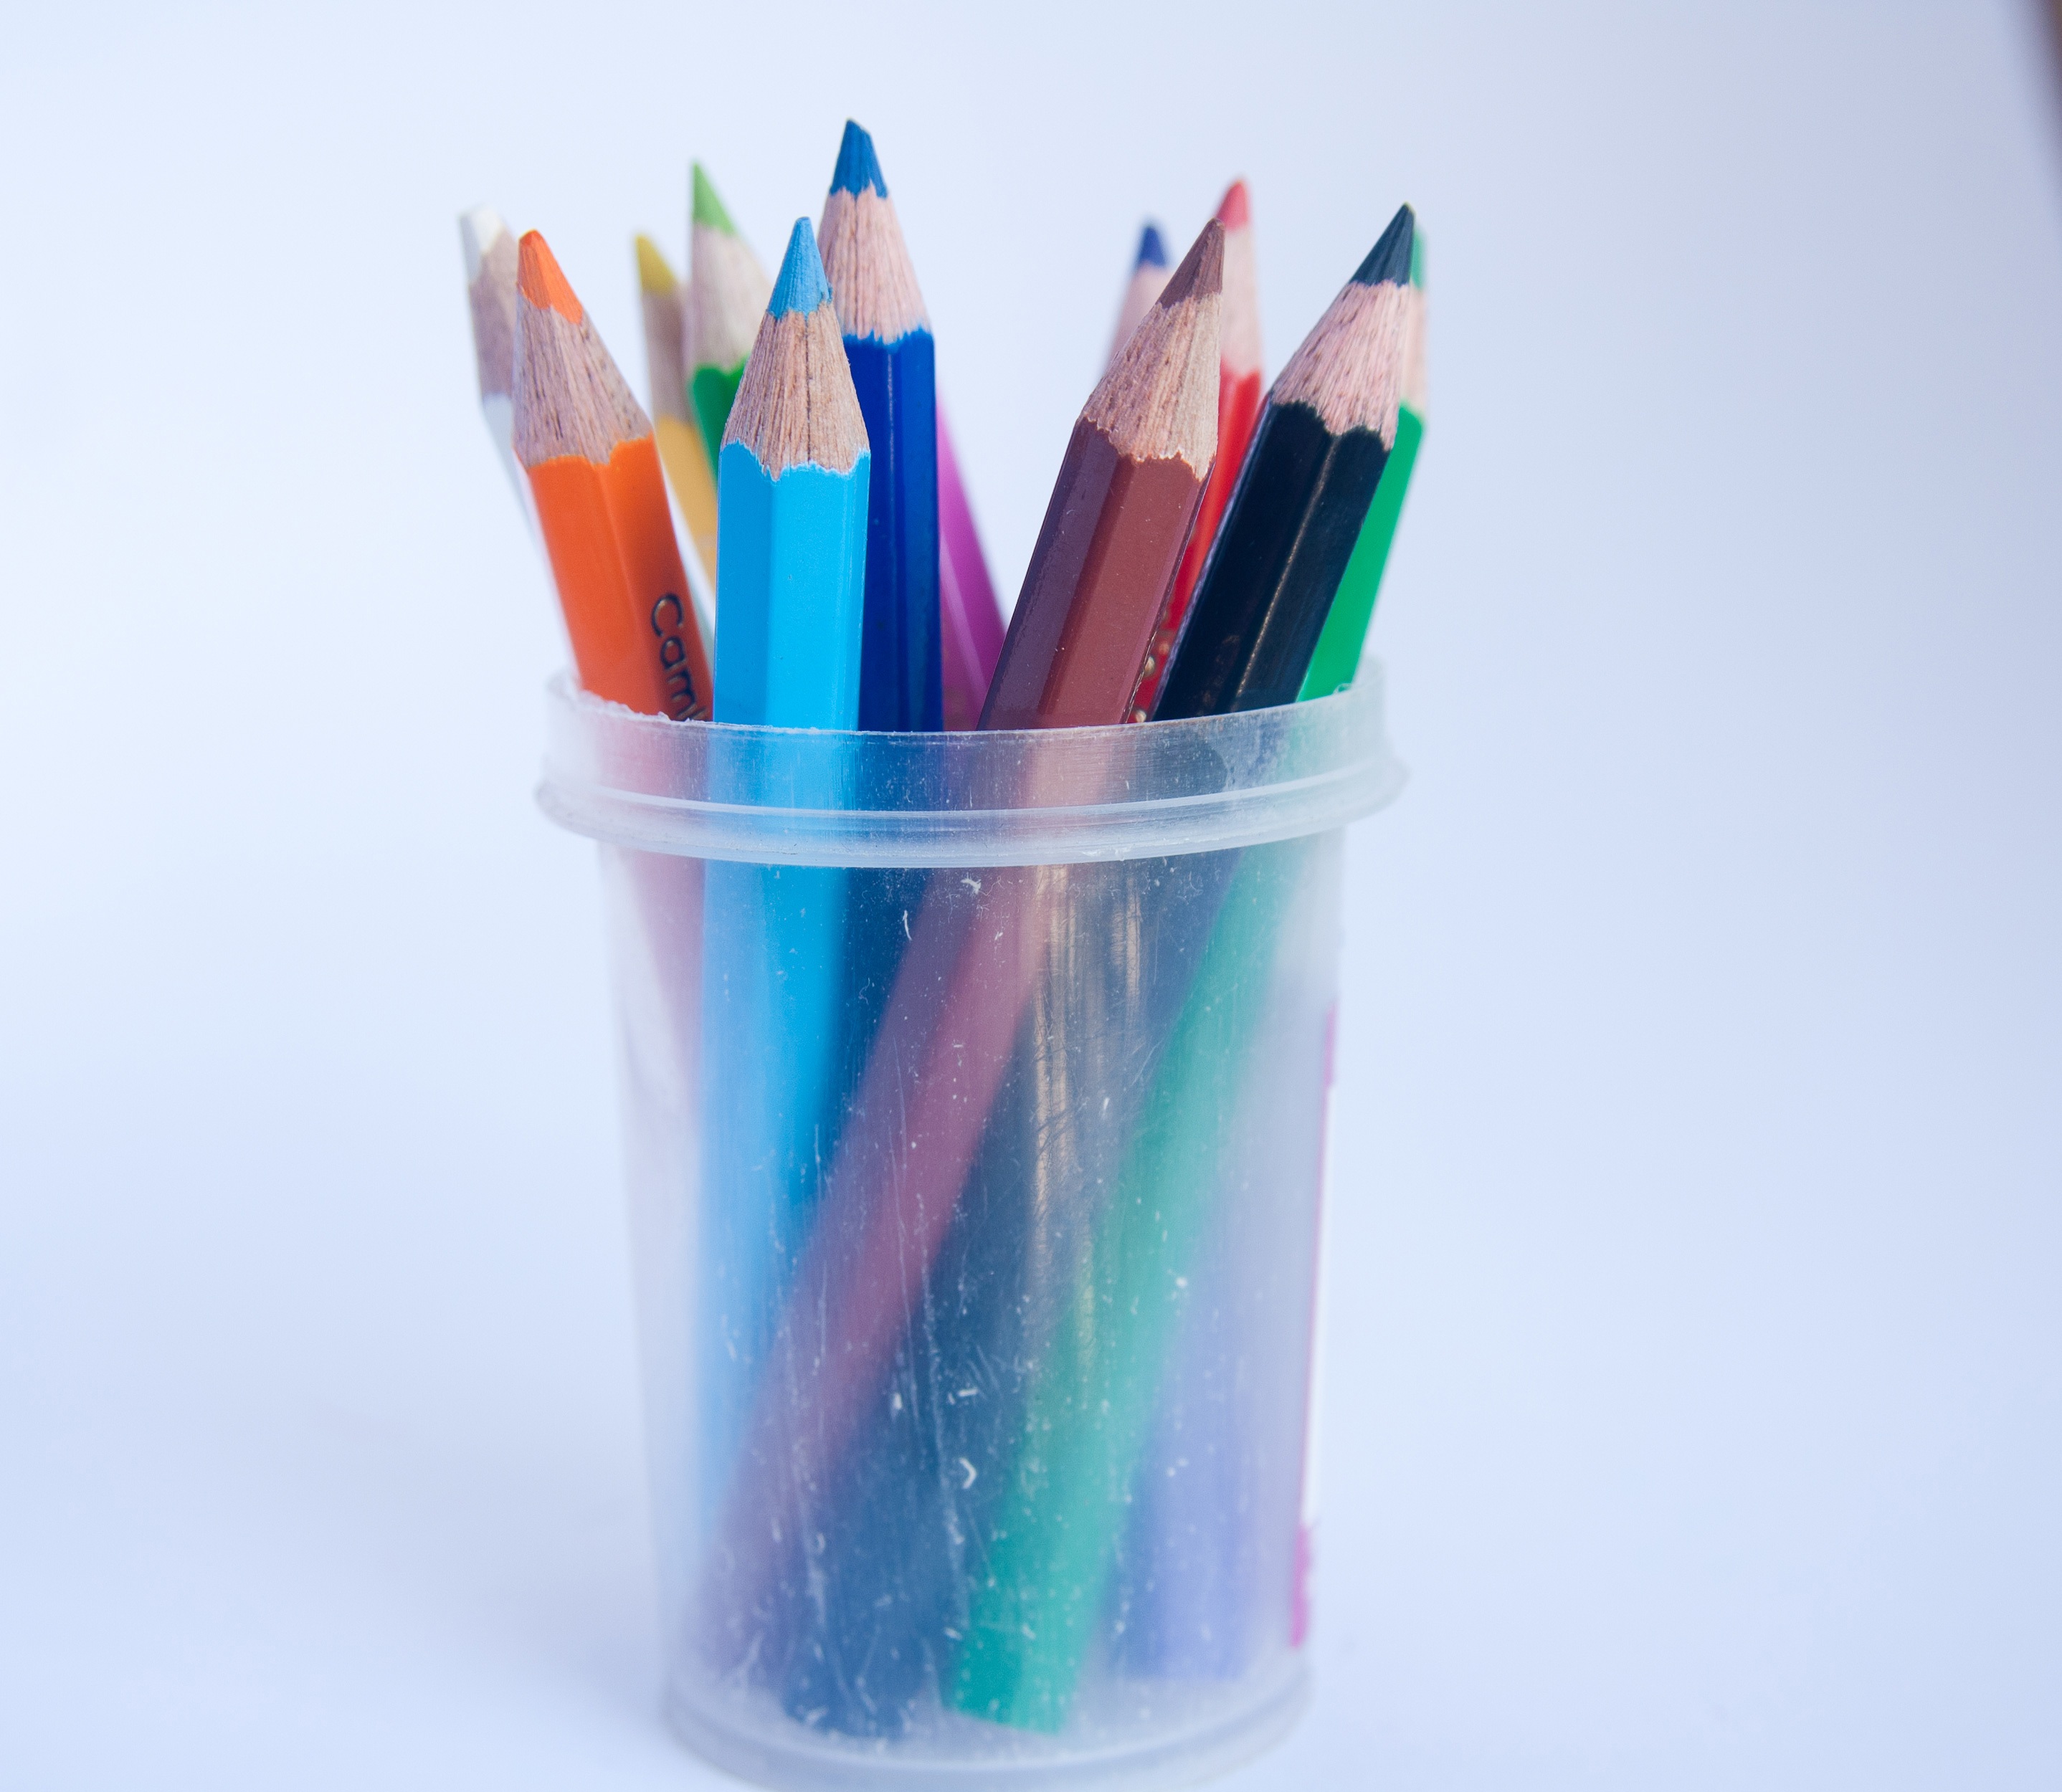
pencil, color, education, rainbow, colors, school, spectrum, pencils